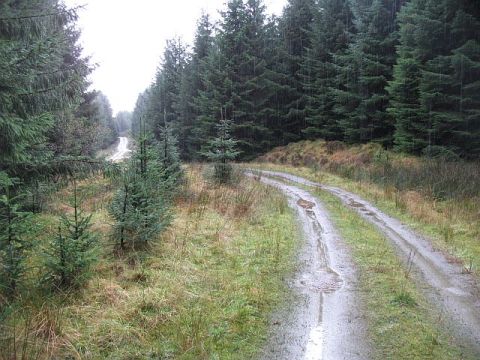
Road surface condition: wet